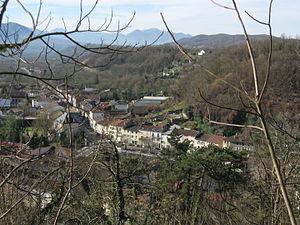
Vinay est une commune française située dans le département de l'Isère, en région Auvergne-Rhône-Alpes.